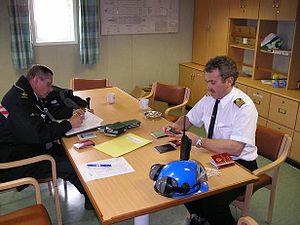
La police portuaire de Rotterdam est un service de police créé en 1895 dans le port de Rotterdam, dans la province néerlandaise de Hollande-Méridionale. Les missions spécifiques de ce service policier concernent à la fois le maintien de l'ordre dans le port, des activités liées au contrôle douanier, et l'assistance et la protection des personnes dans l'enceinte portuaire.